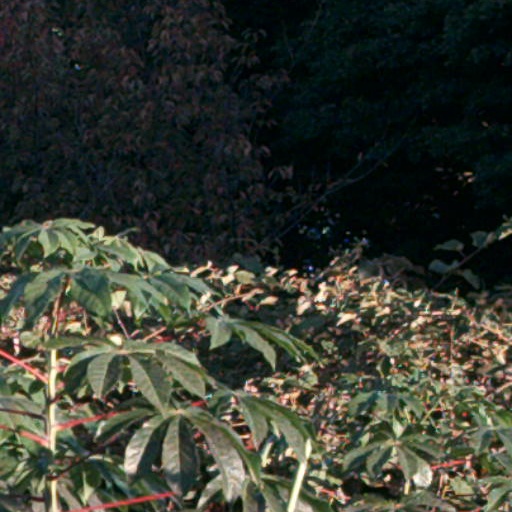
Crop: cassava